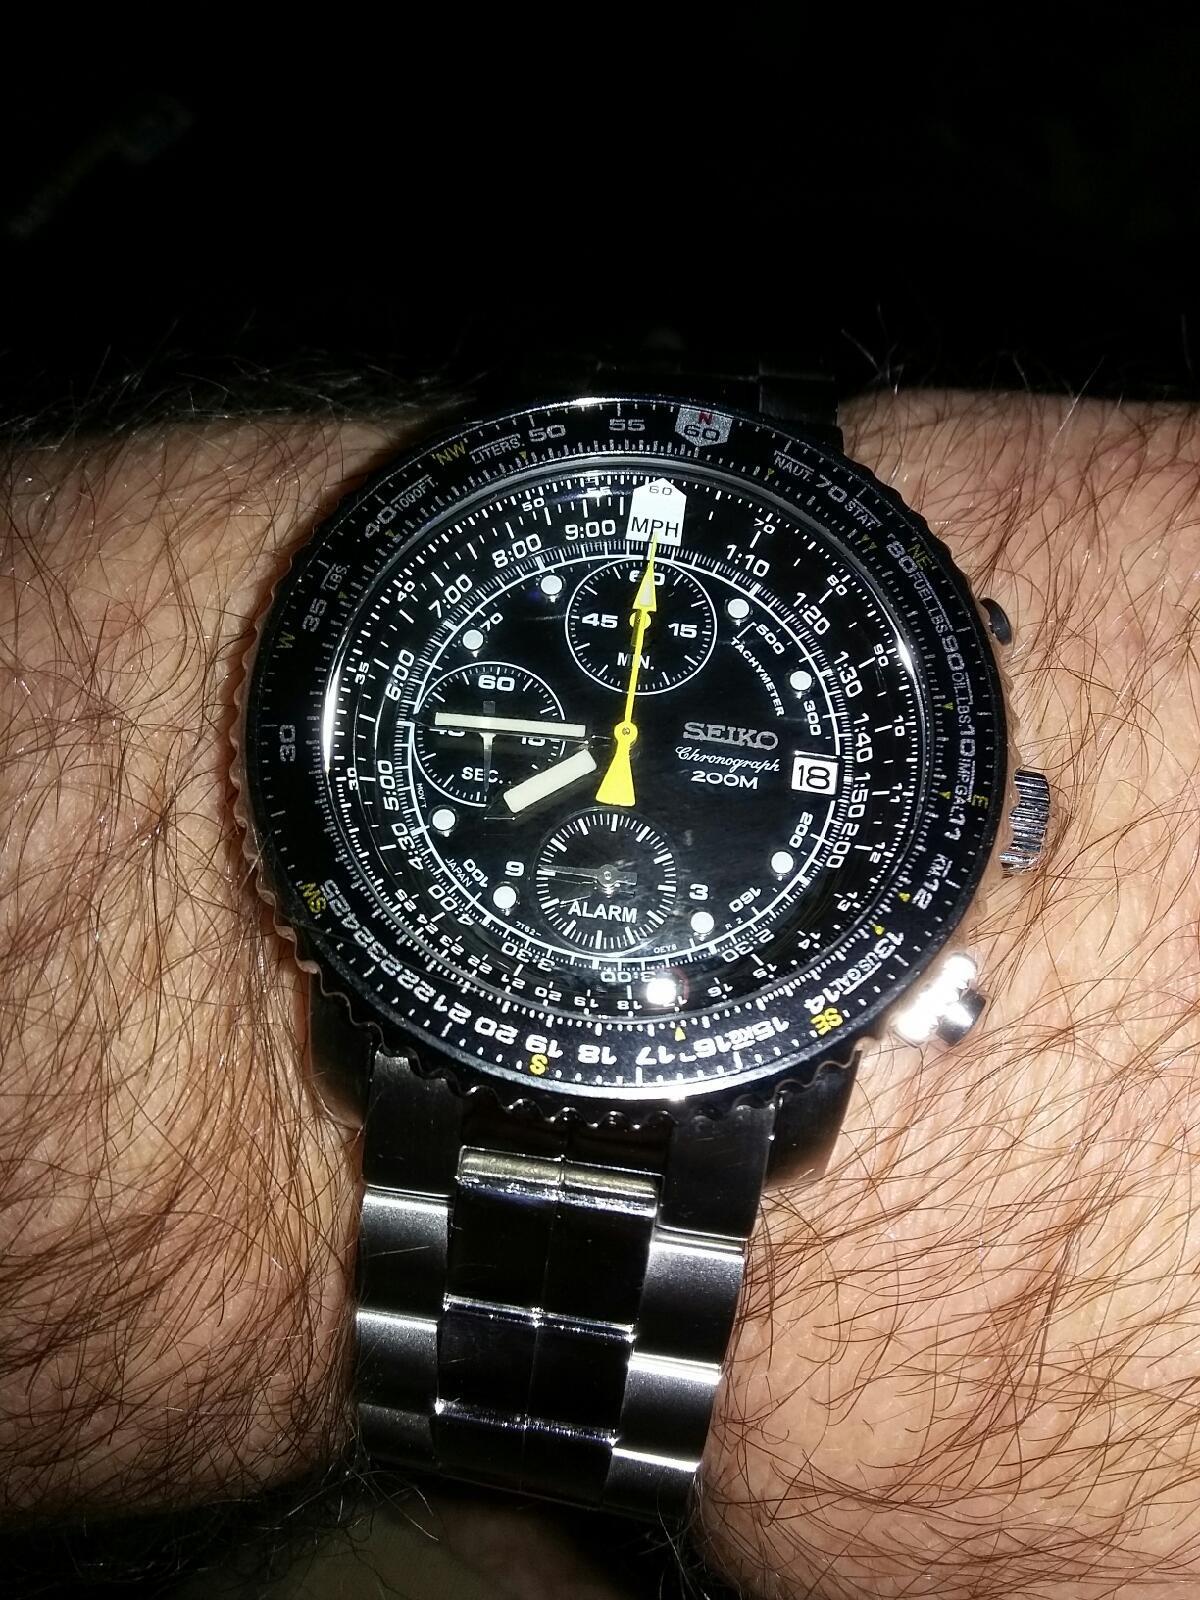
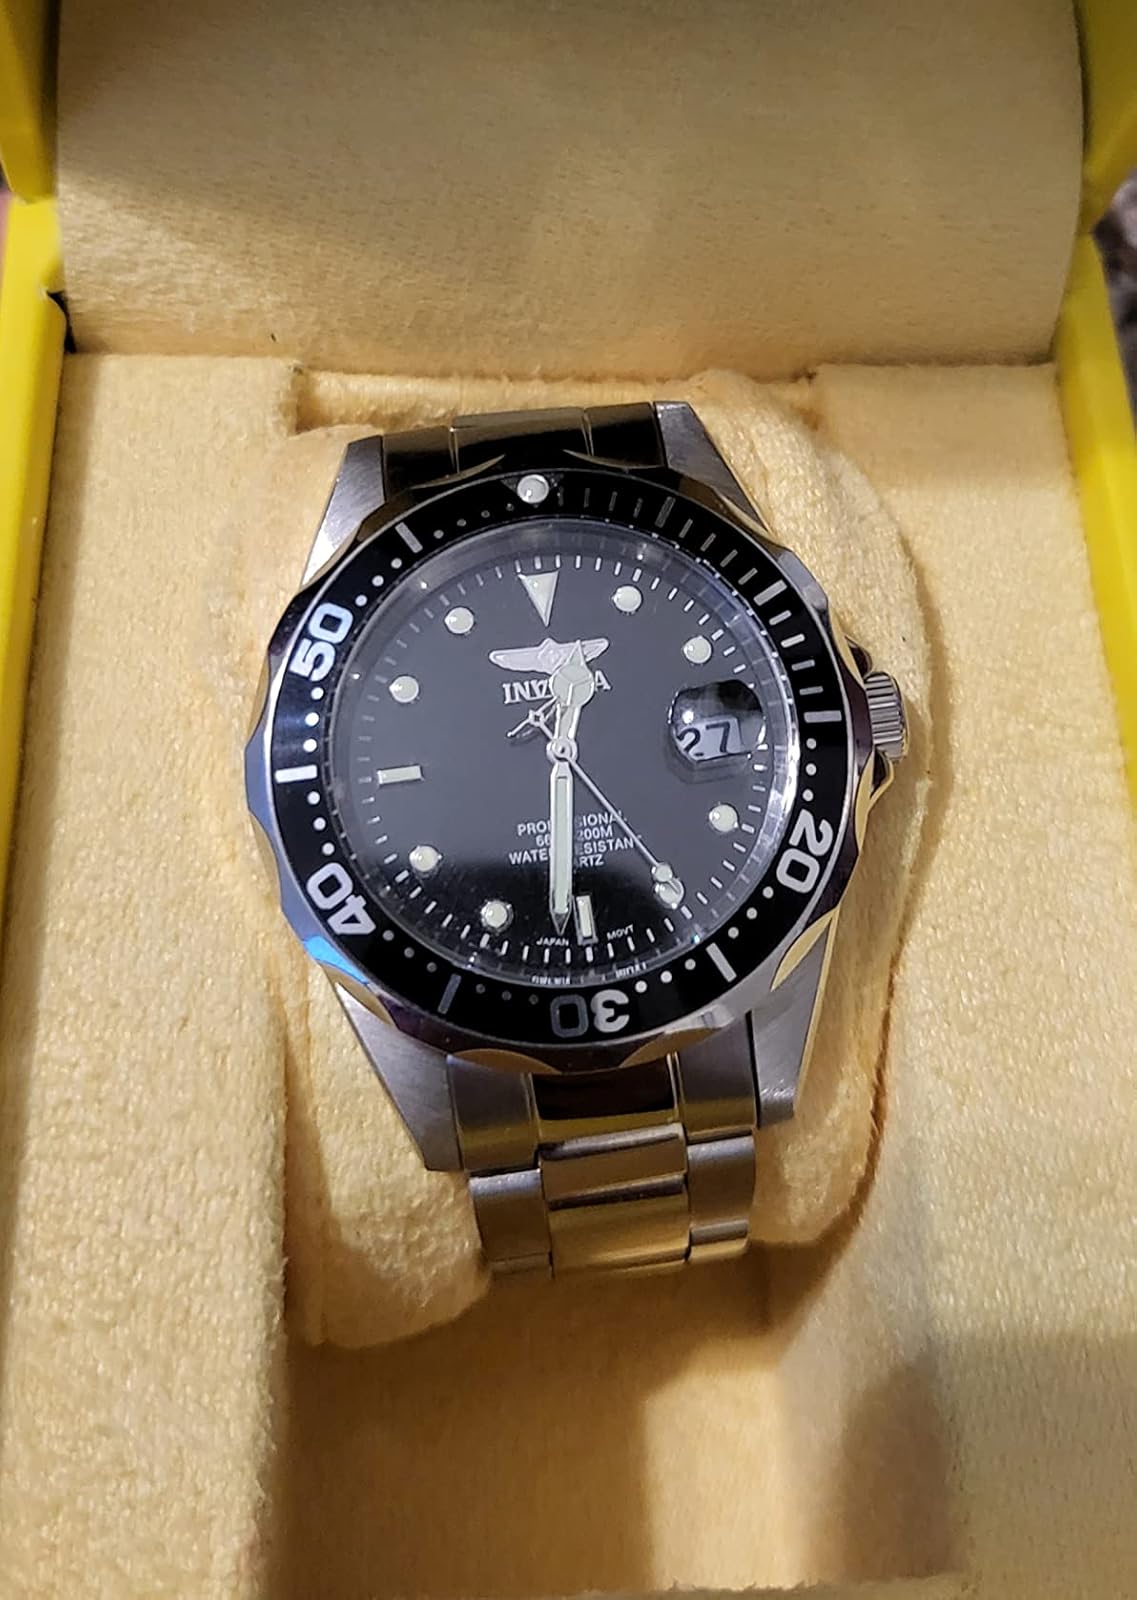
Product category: accessories_watch
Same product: no